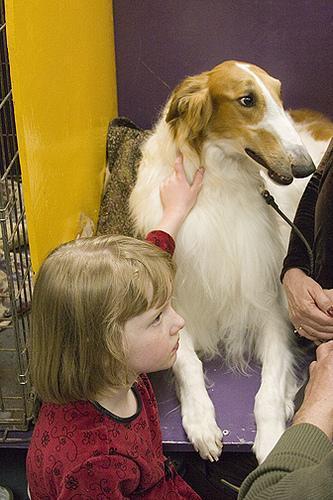
borzoi